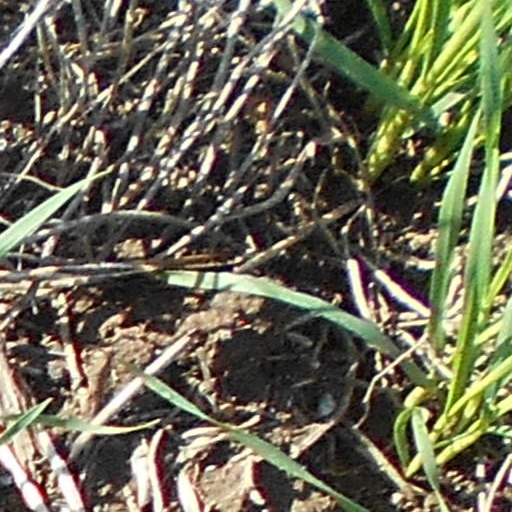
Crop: wheat